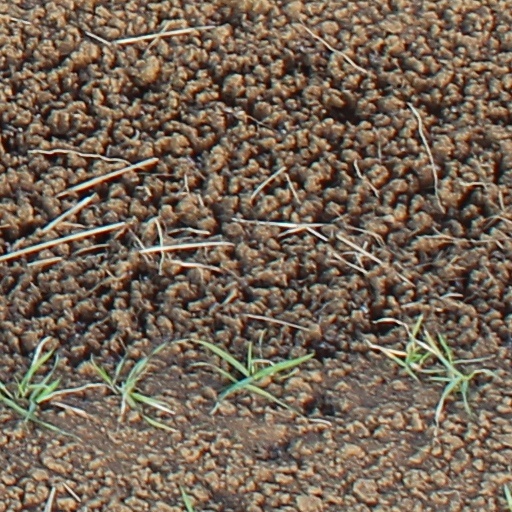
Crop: wheat